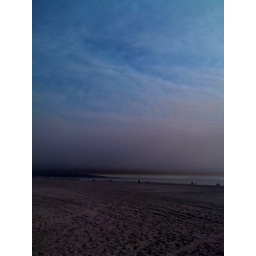
Orangey fire sky over the beach